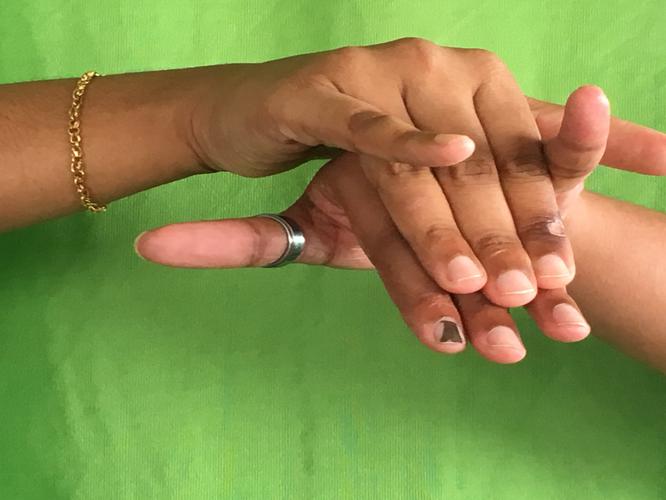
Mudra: Varaha
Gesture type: double_hand